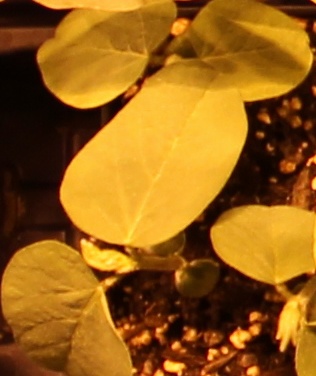
Label: Soybean